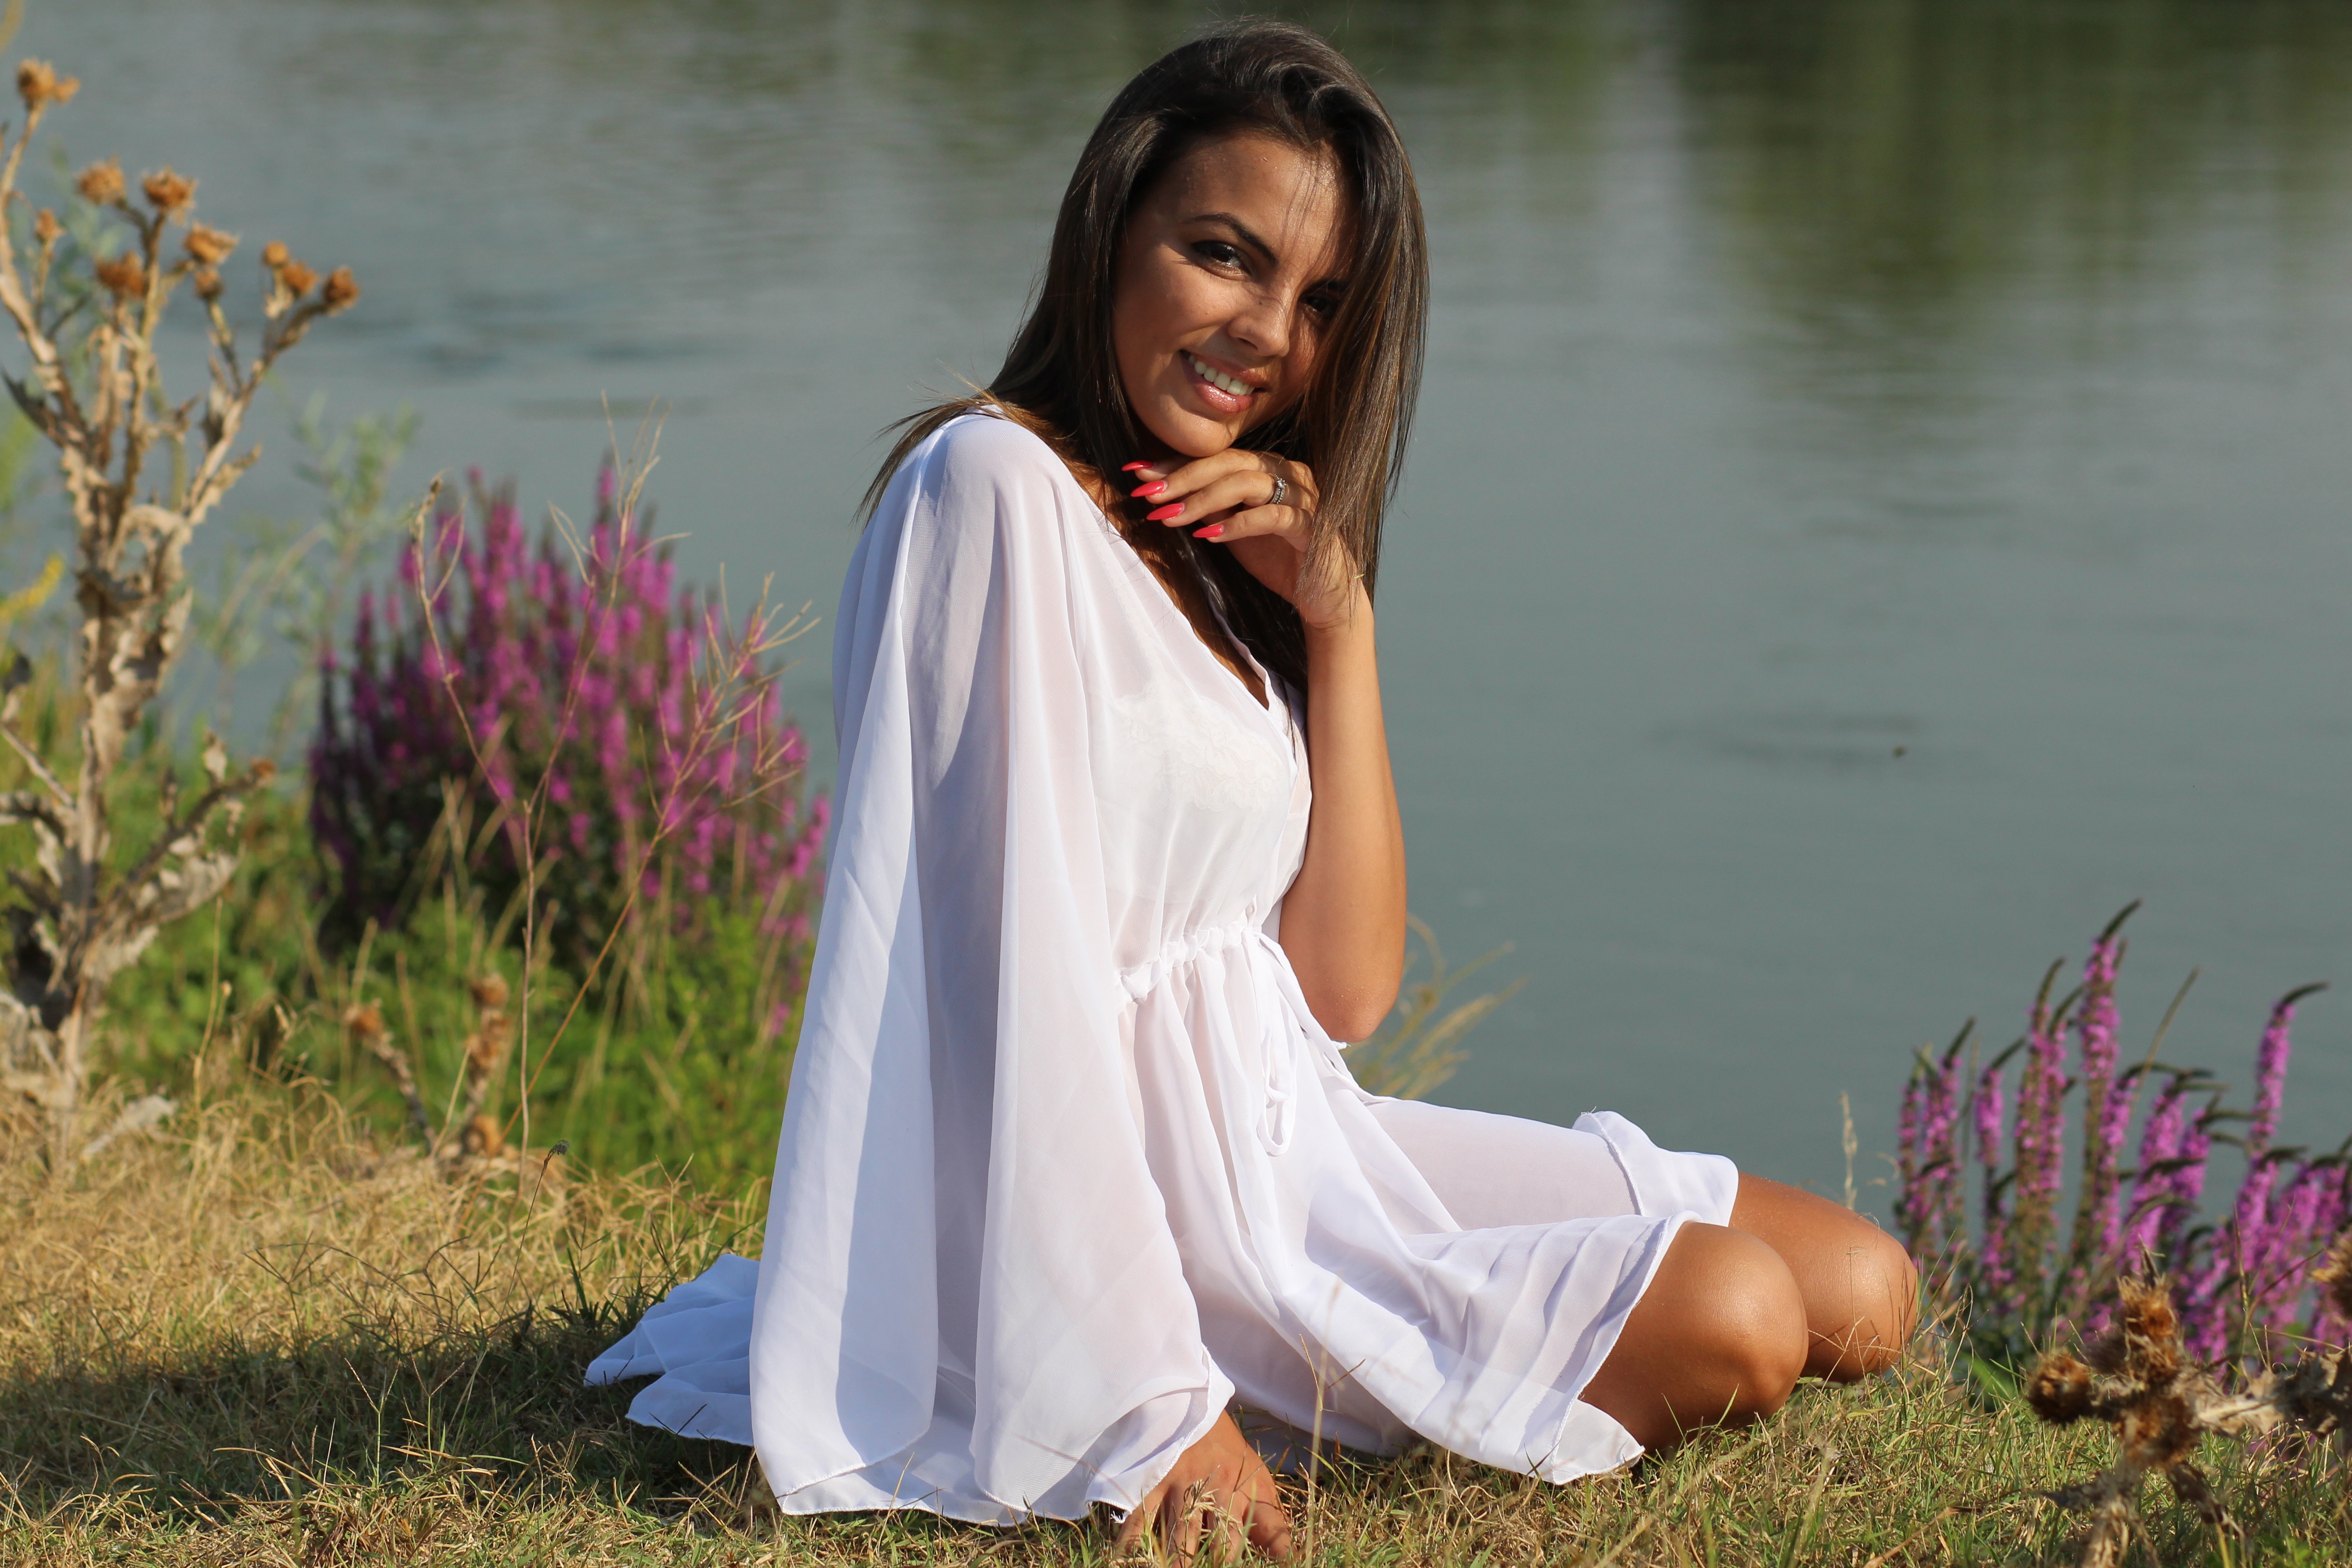
person, girl, woman, white, photography, flower, lake, portrait, model, spring, brown, romance, fashion, clothing, lady, dress, photograph, beauty, gown, sensual, abdomen, photo shoot, portrait photography